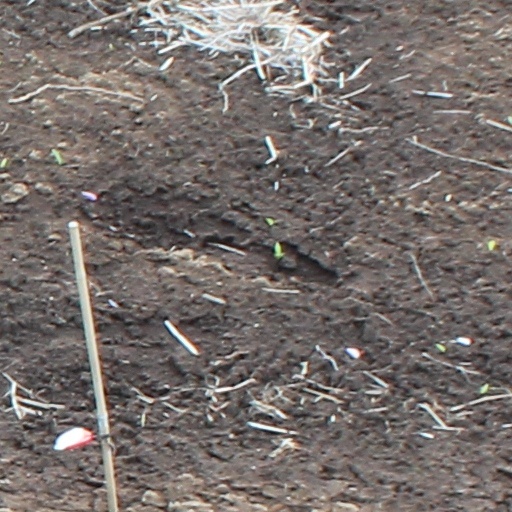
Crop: wheat